Devdutt Pattanaik

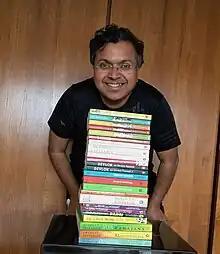
Devdutt Pattanaik

Devdutt Pattanaik is a mythologist and writer from Orissa, India whose parents had migrated to Mumbai before his birth. He writes on mythology, the study of cultural truths revealed through stories, symbols and rituals. He lectures on the relevance of both Indian and Western myths in modern life. His work focuses largely on the areas of religion, mythology, and management. He has authored and illustrated over 50 books, including "ABC Of Hinduism", "Bahubali : 63 insights into Jainism", and "Yoga Mythology: 64 Asanas and Their Stories".